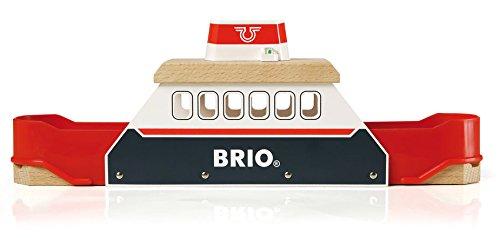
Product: BRIO World - 33569 Ferry Ship | 3 Piece Toy Train Accessory for Kids Ages 3 and Up
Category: Toys & Games | Play Vehicles | Play Trains & Railway Sets | Accessories | Train Tracks
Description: Compatibility - As your child develops, so can their railway play as the Ferry Ship is compatible with all other BRIO railway toys.
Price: $23.09
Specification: ProductDimensions:14.5x3x4inches|ItemWeight:10.4ounces|ShippingWeight:1.04pounds(Viewshippingratesandpolicies)|DomesticShipping:ItemcanbeshippedwithinU.S.|InternationalShipping:ThisitemcanbeshippedtoselectcountriesoutsideoftheU.S.LearnMore|ASIN:B004KU839Q|Itemmodelnumber:33569|Manufacturerrecommendedage:36months-10years|Batteries:2LR44batteriesrequired.(included)